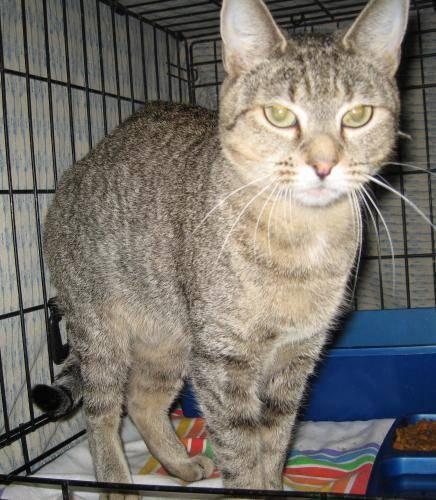
cat